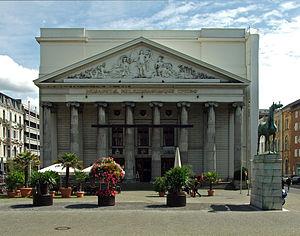
Théâtre d'Aix-la-Chapelle
Le théâtre d'Aix-la-Chapelle est un théâtre dramatique, d'opéra et de concerts, situé à Aix-la-Chapelle en Allemagne. Un orchestre symphonique lui est rattaché, sous la direction de Kazem Abdullah, depuis 2012.